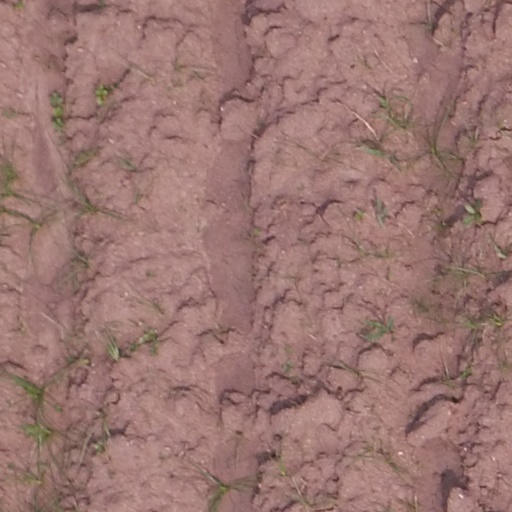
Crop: maize; corn